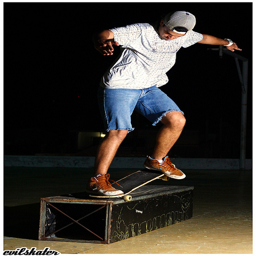
a man standing on a skateboard on top of a black box
A man who is performing tricks on skateboard.
A man riding a skateboard on top of a metal block.
A skateboarder doing a trick on a box.
A person on a skateboard on top of a wood block.